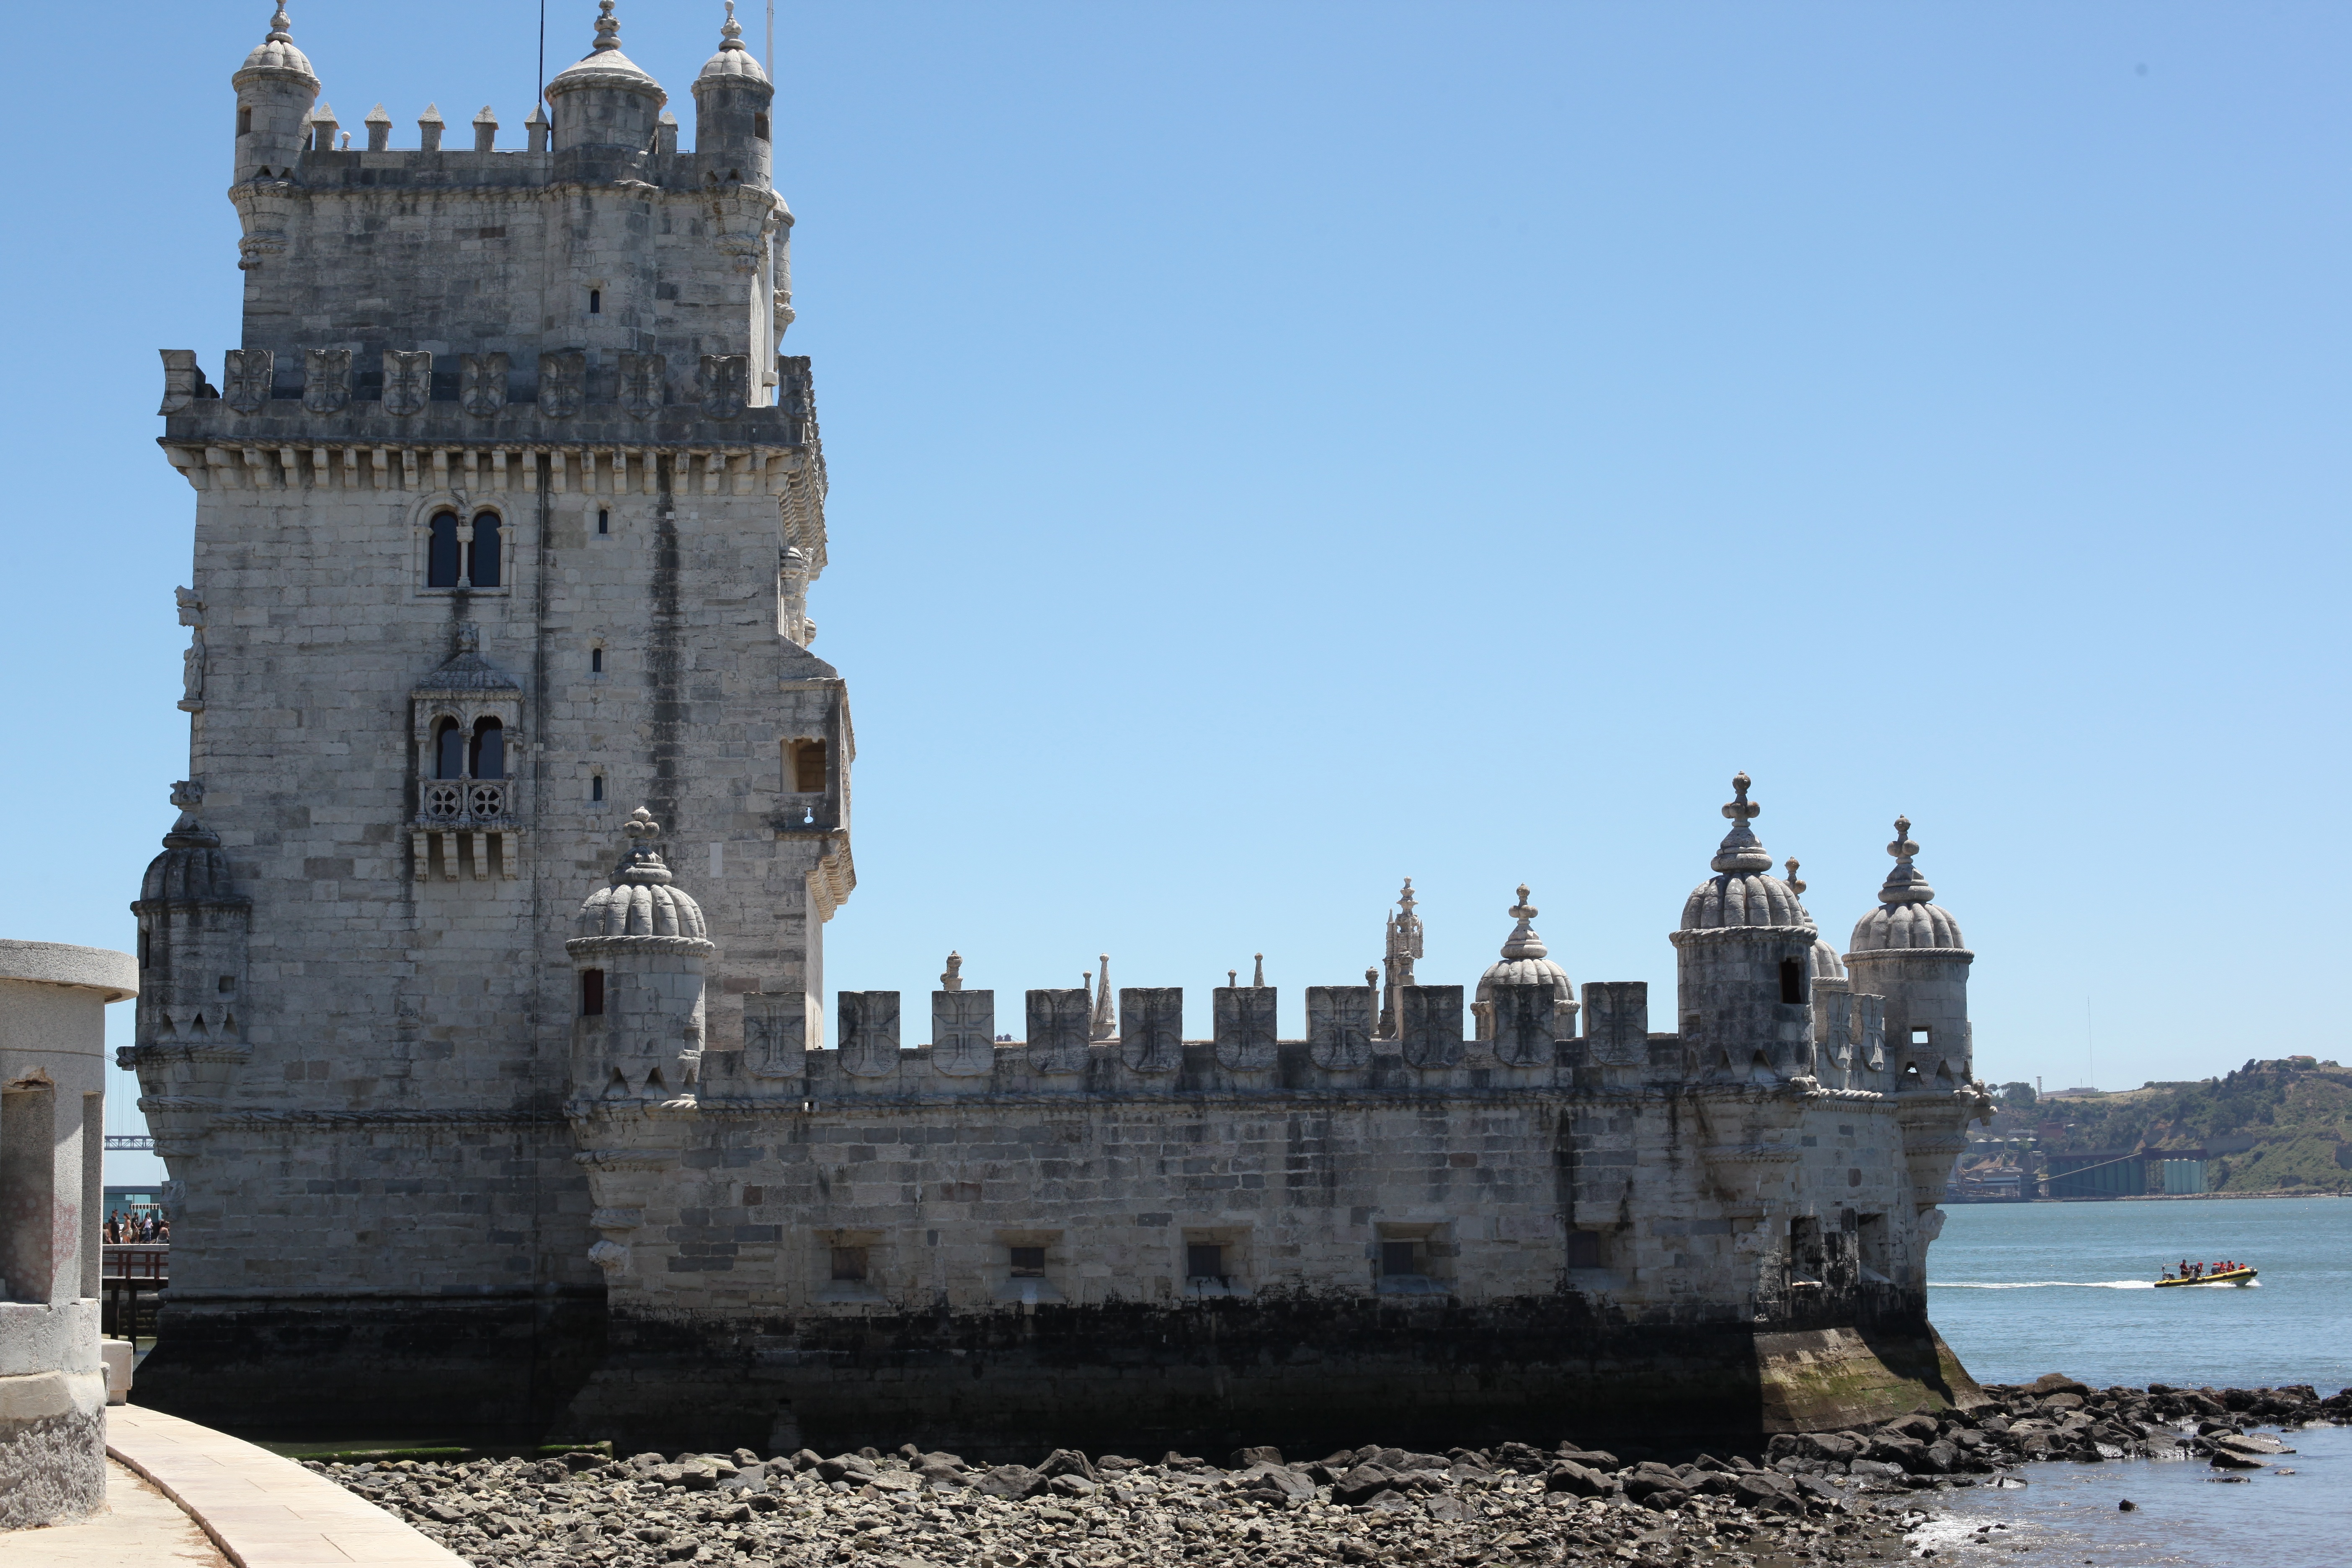
sea, building, chateau, tower, castle, landmark, fortification, portugal, lisboa, lisbon, belem, tours, historic site, ancient history, torre de bel m